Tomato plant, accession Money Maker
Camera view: vertical (180 deg); turntable rotation: 150 degrees
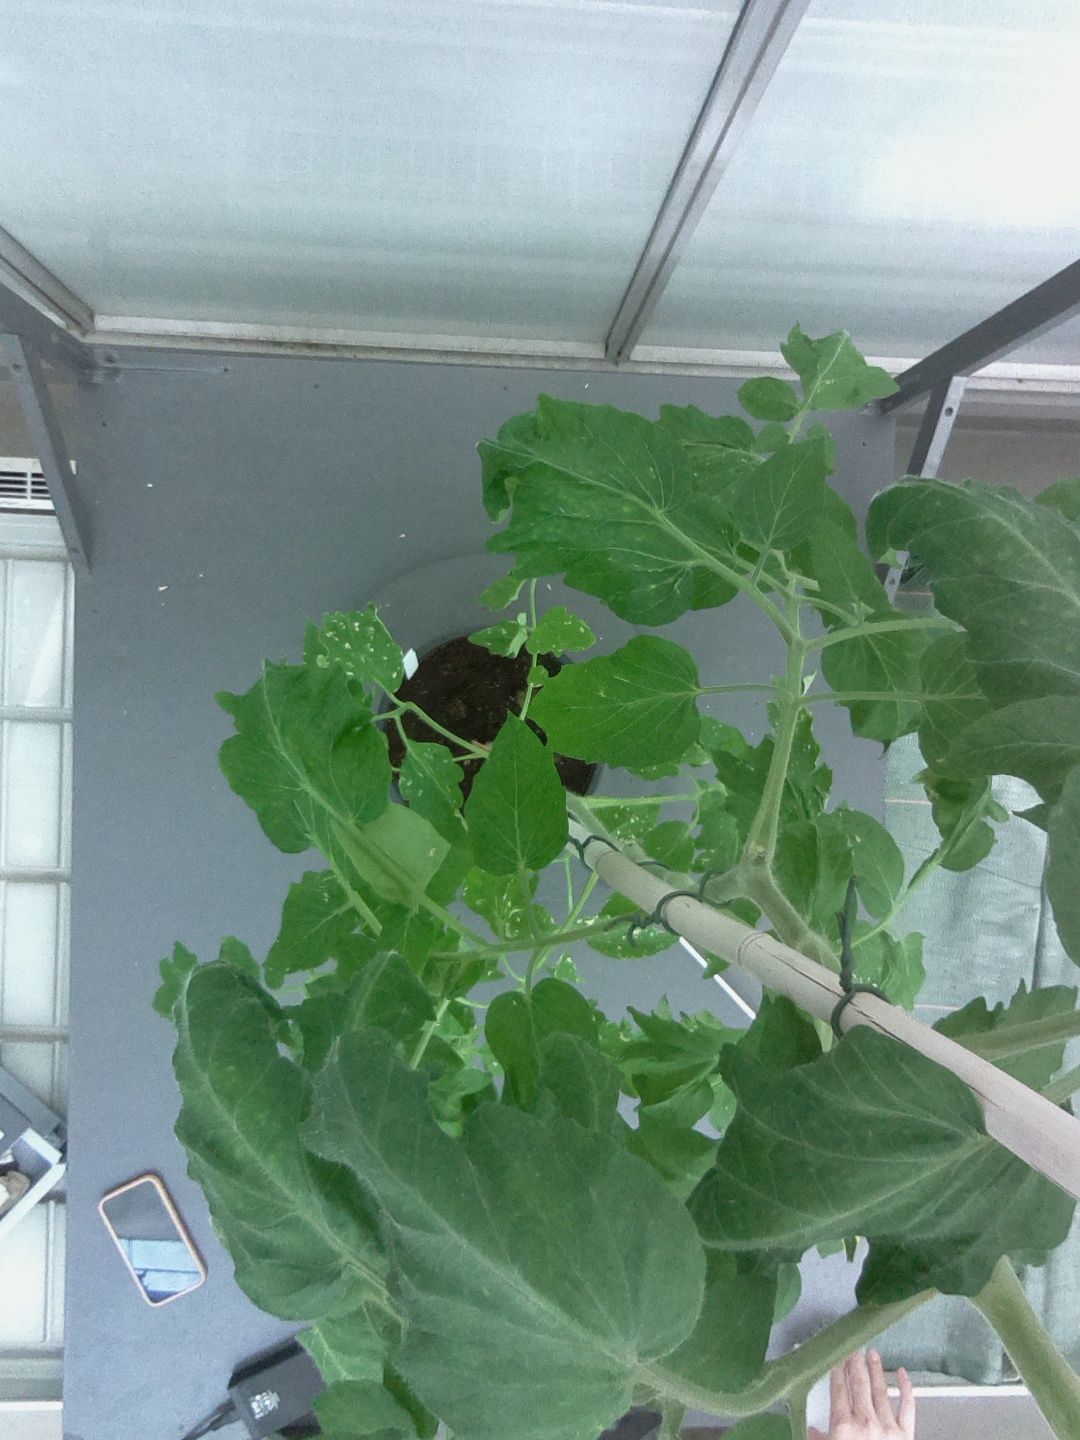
BBCH growth stage 65: Full flowering, 50%-60% of flowers open, first petals falling